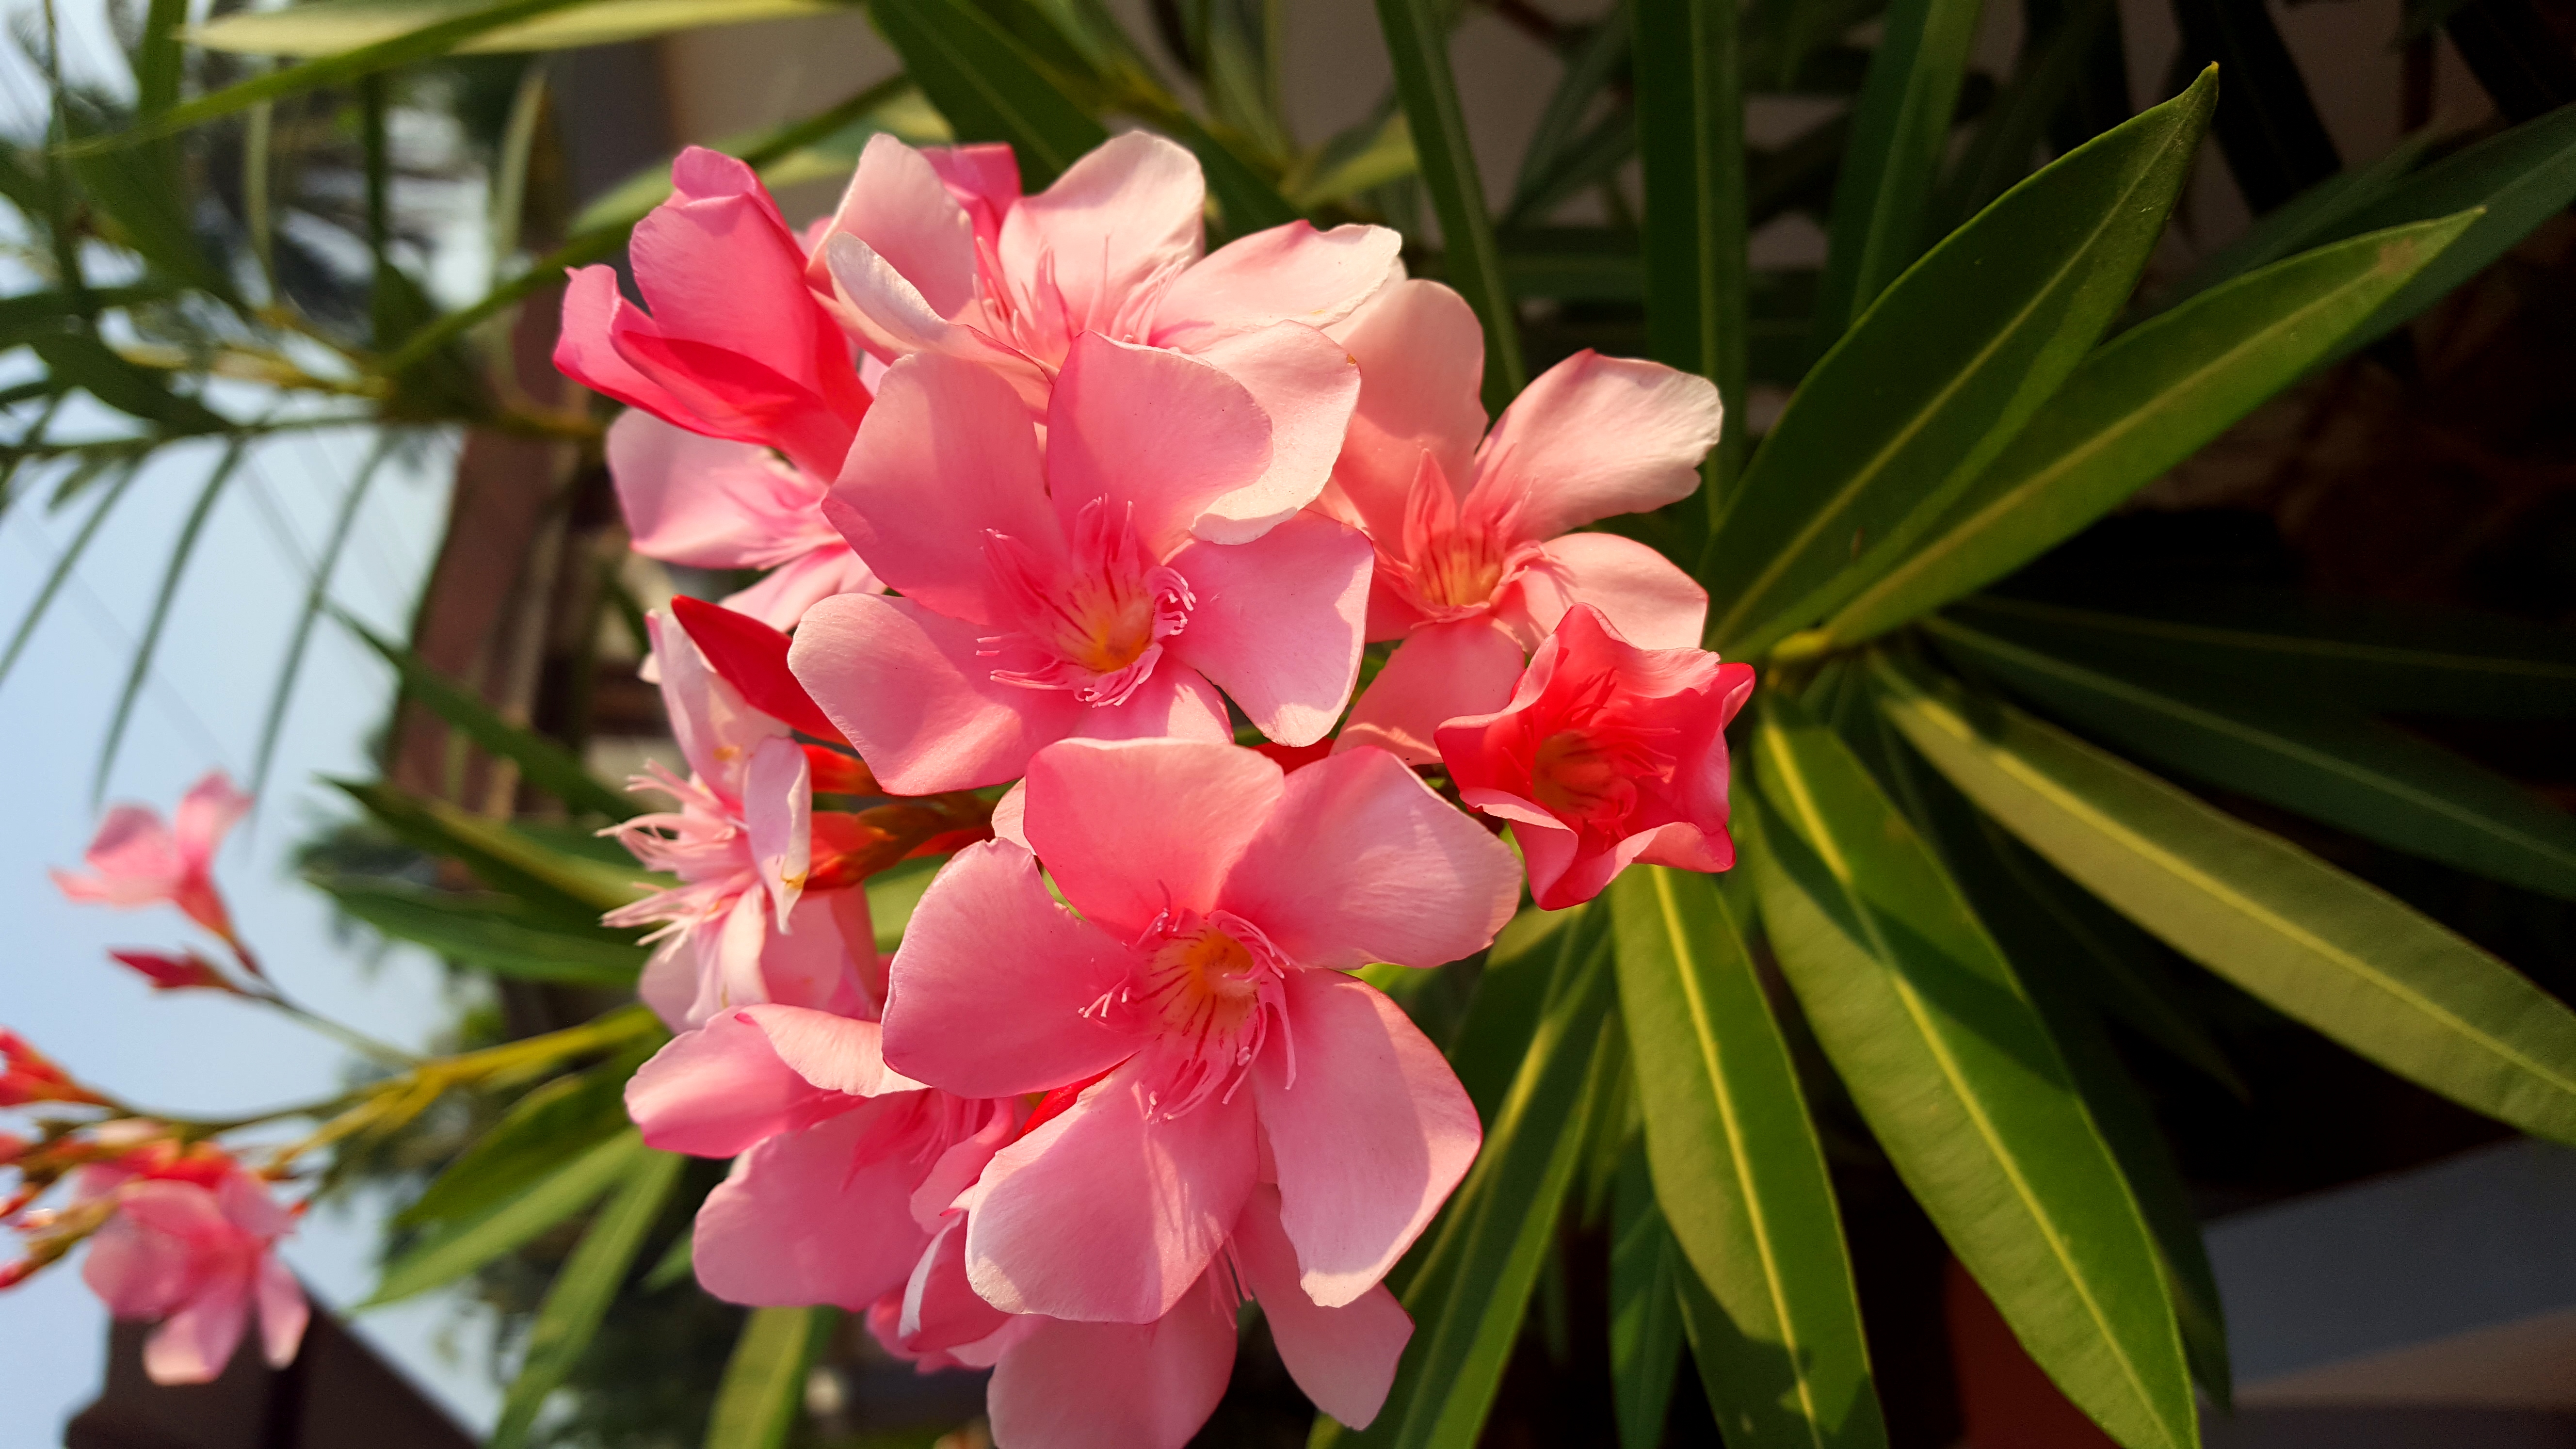
pink, flower, flowering plant, petal, plant, oleander, botany, terrestrial plant, orchids of the philippines, plant stem, pink family, rhododendron, perennial plant